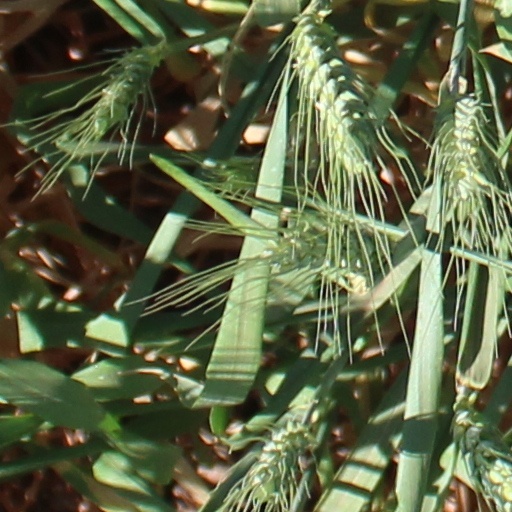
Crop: wheat